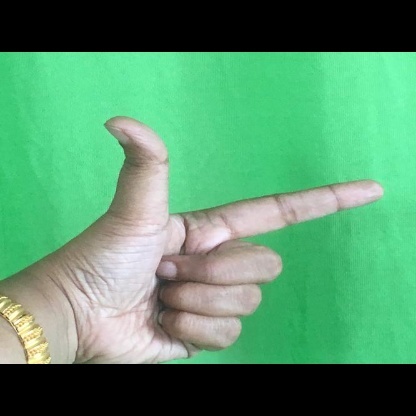
Mudra: Chandrakala